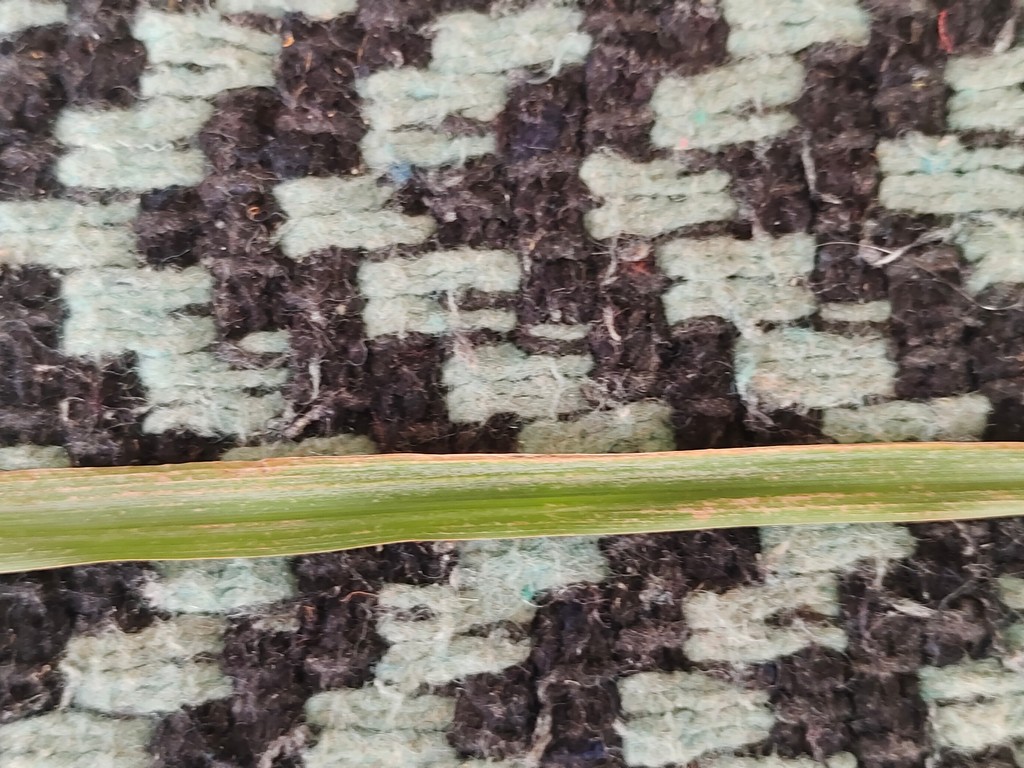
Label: Unhealthy